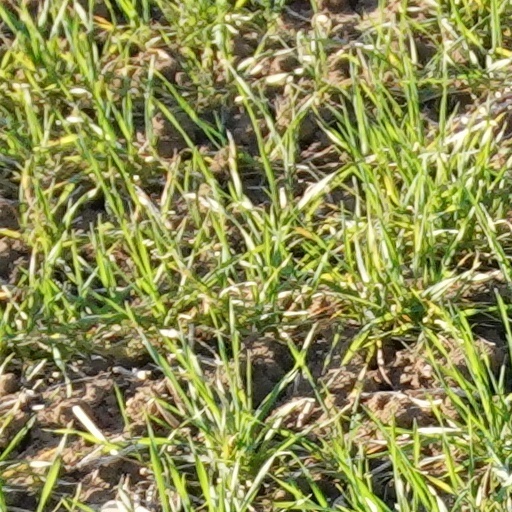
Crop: wheat